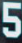
Number: 5